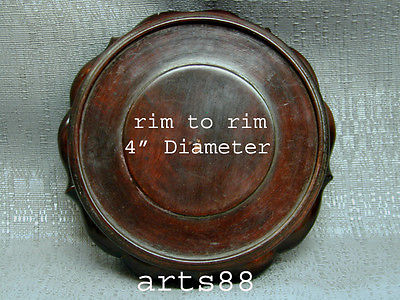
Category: table